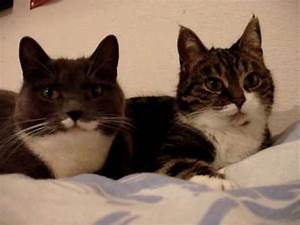
Label: cat